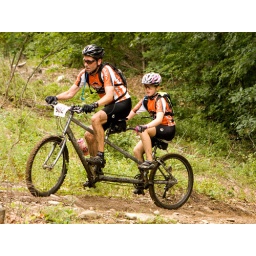
Racing at the Hodges Village Dam mountain bike race in Oxford, MA - August 2009